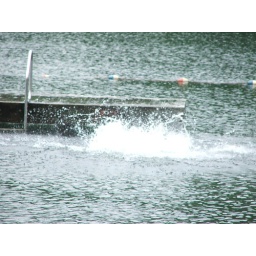
Jessica and I went swimming in Lake Winfield Scott at the campground. The water was freezing cold!